Postage stamps and postal history of Kuwait

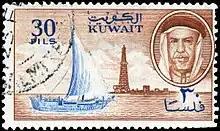
A 1961 30 fils stamp of Kuwait

As part of independence in 1961, the government established the Kuwaiti dinar as its currency and reissued the 1959 stamps in the new values, also adding some new designs, for a total of 18 values, ranging from 1 fils to 3 dinars.